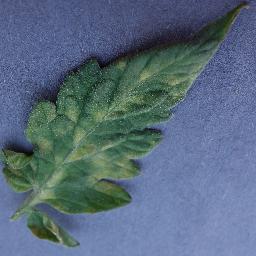
Label: Tomato___Leaf_Mold